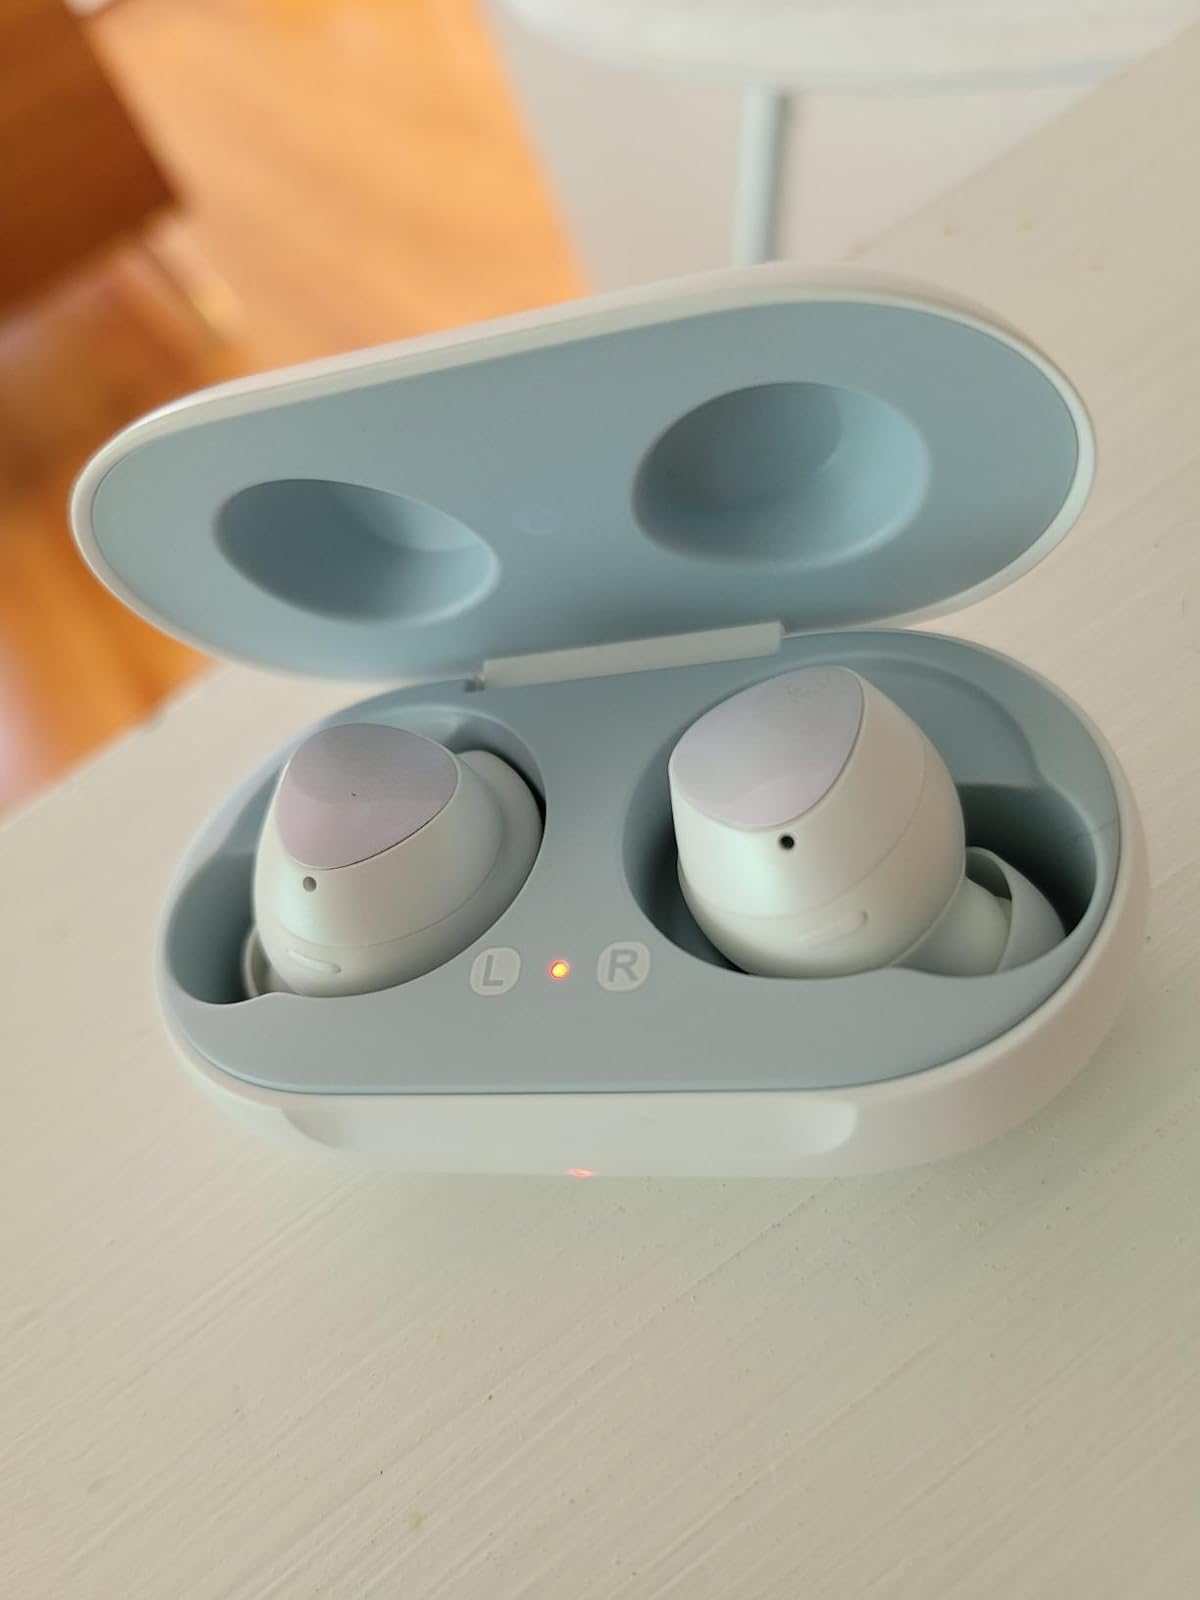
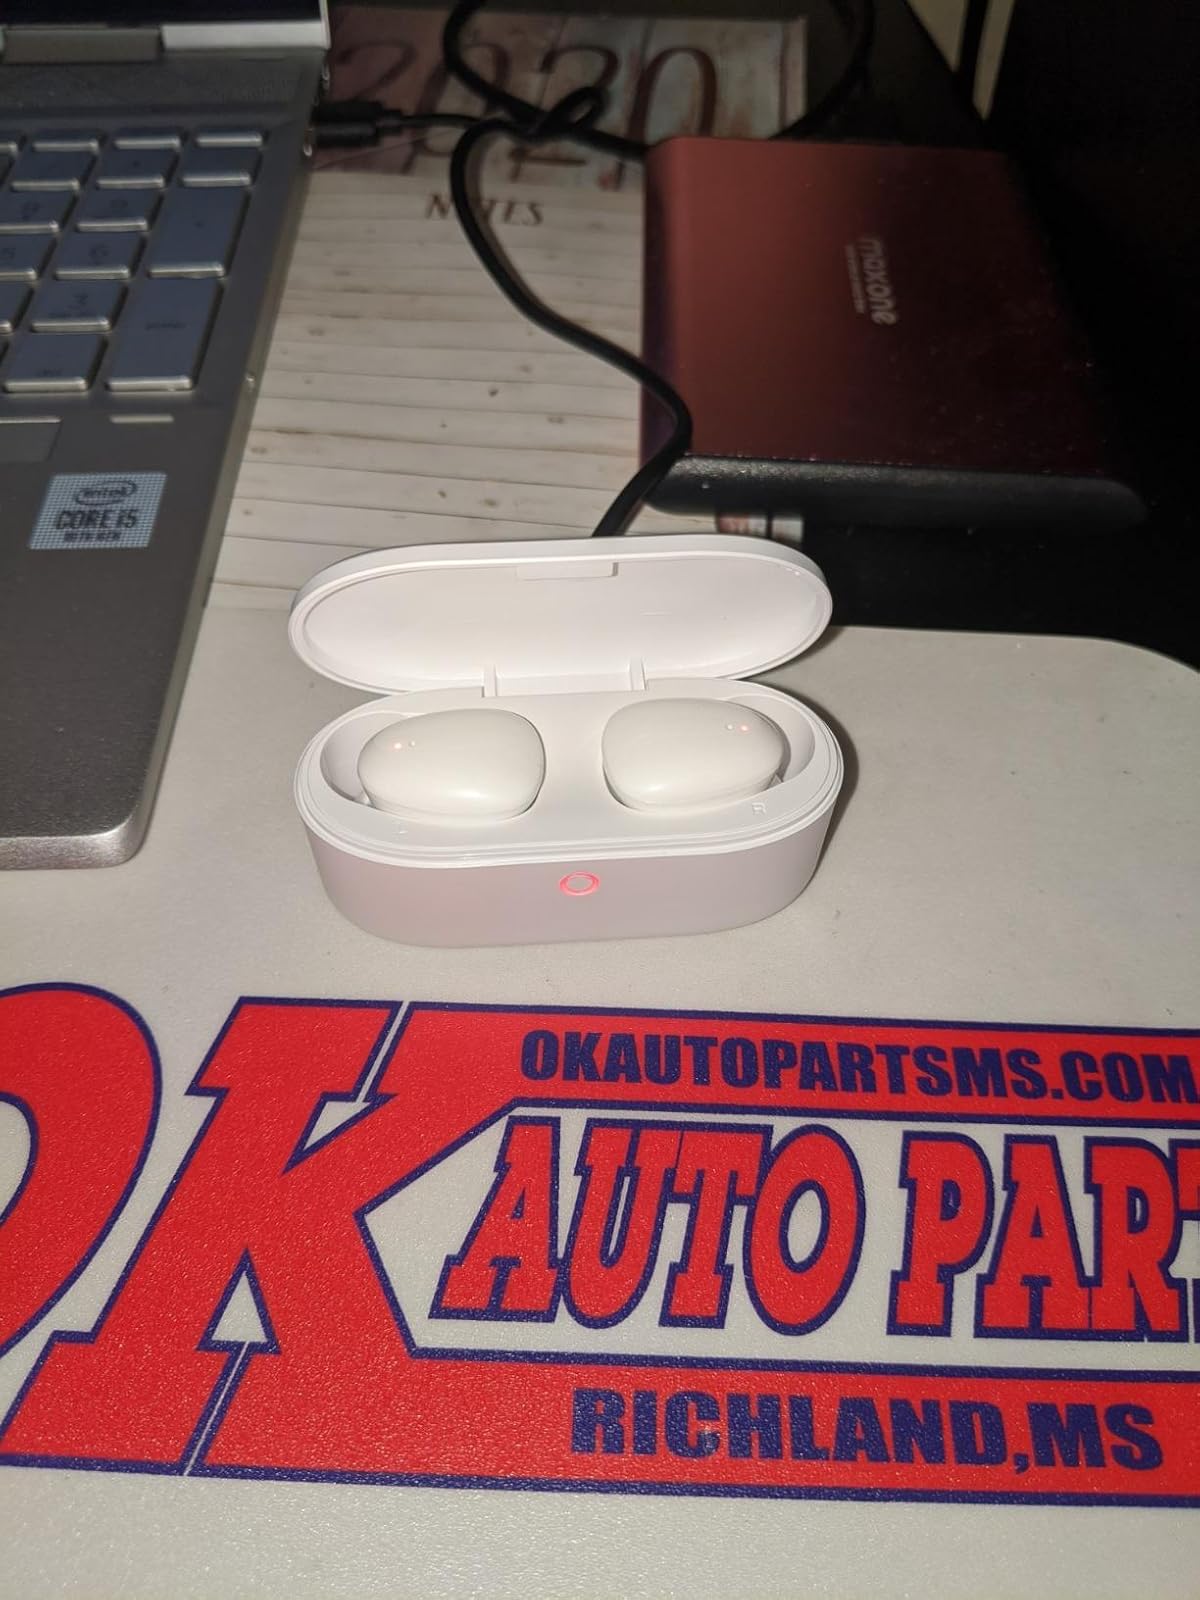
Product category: earbuds
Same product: no